House-commune

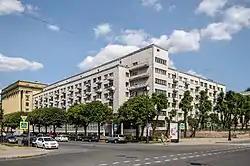
A house-commune in Saint Petersburg, Russia

A house-commune was an architectural and social movement in early Soviet Union of 1920–1930s. The purpose of the house-communes was to get rid of "the yoke of the household economy".